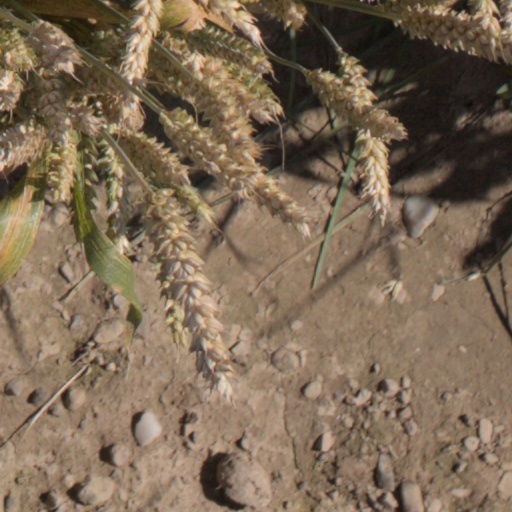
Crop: wheat